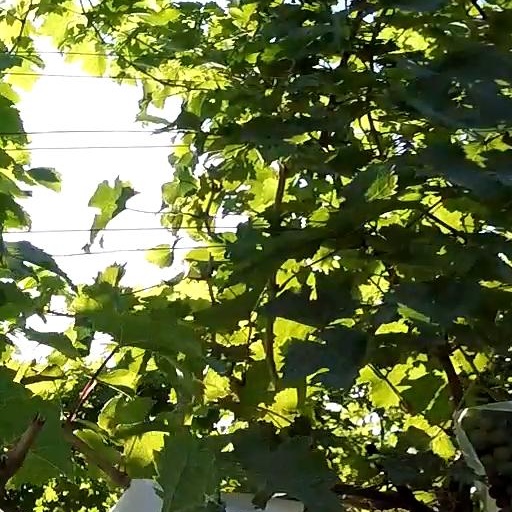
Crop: grape